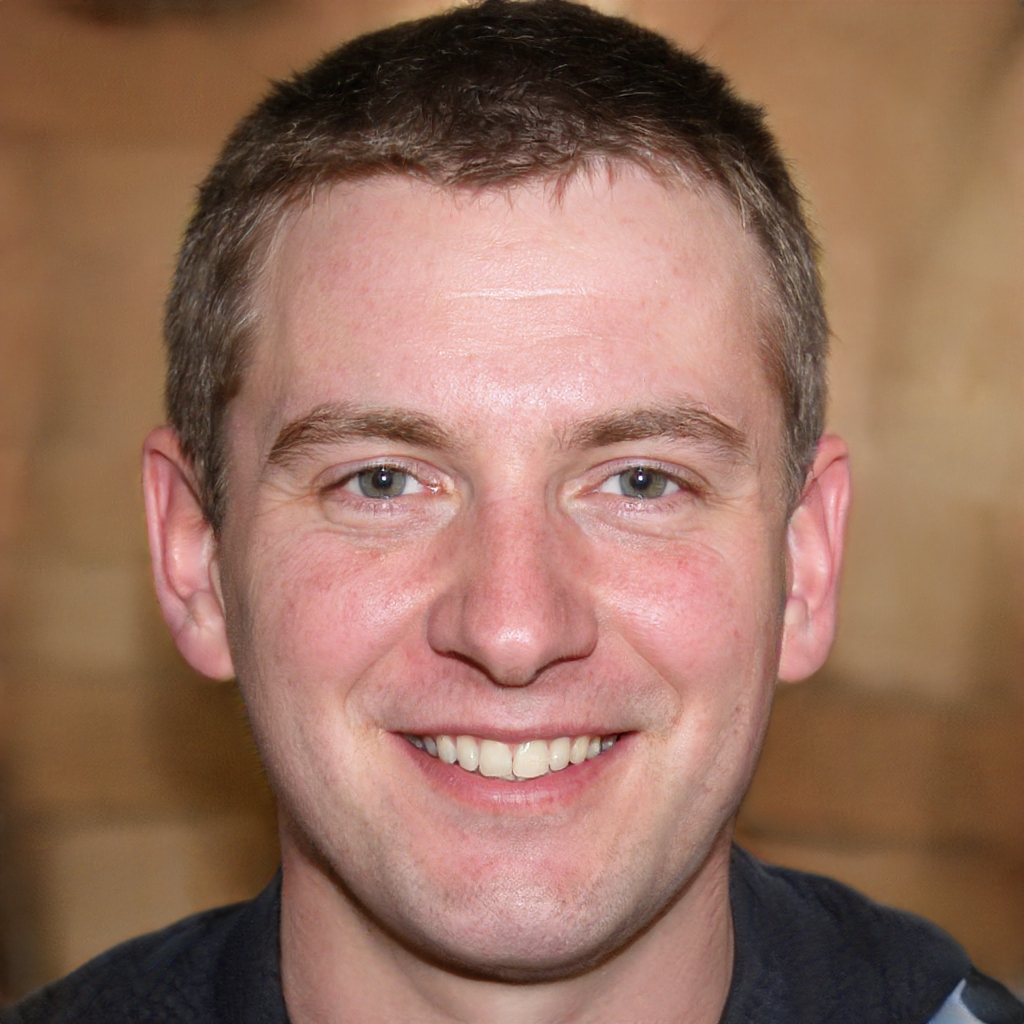
Label: No Watermark